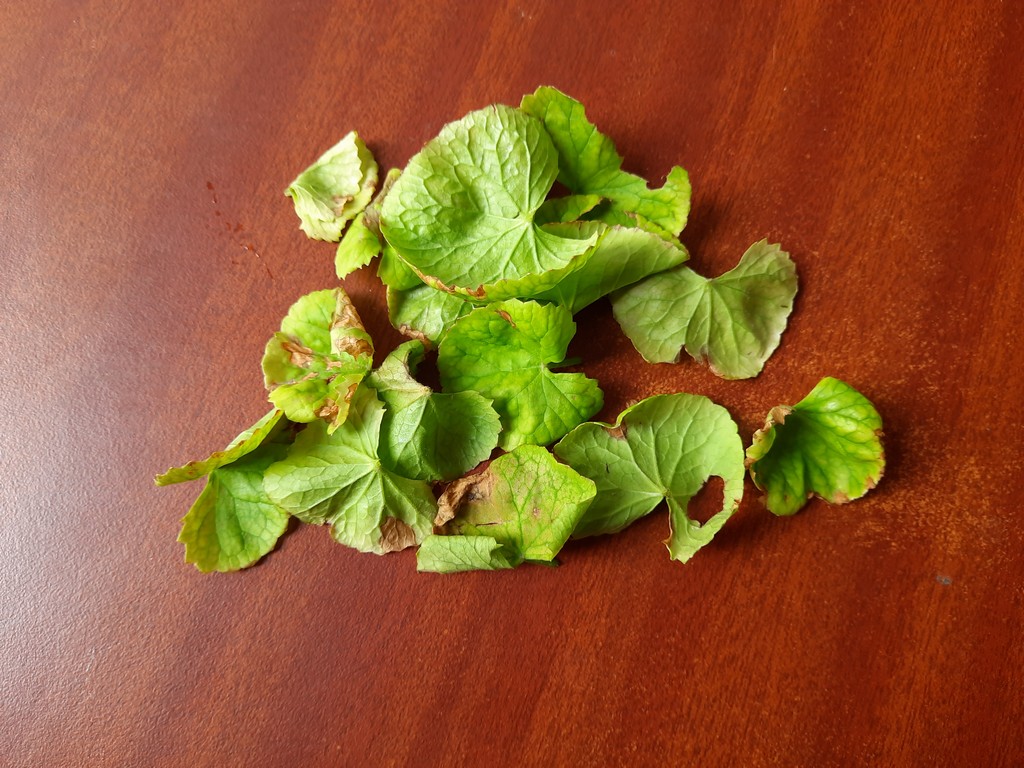
Label: Unhealthy